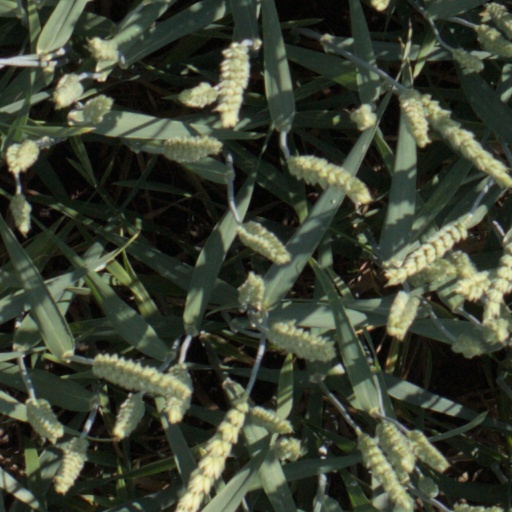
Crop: wheat